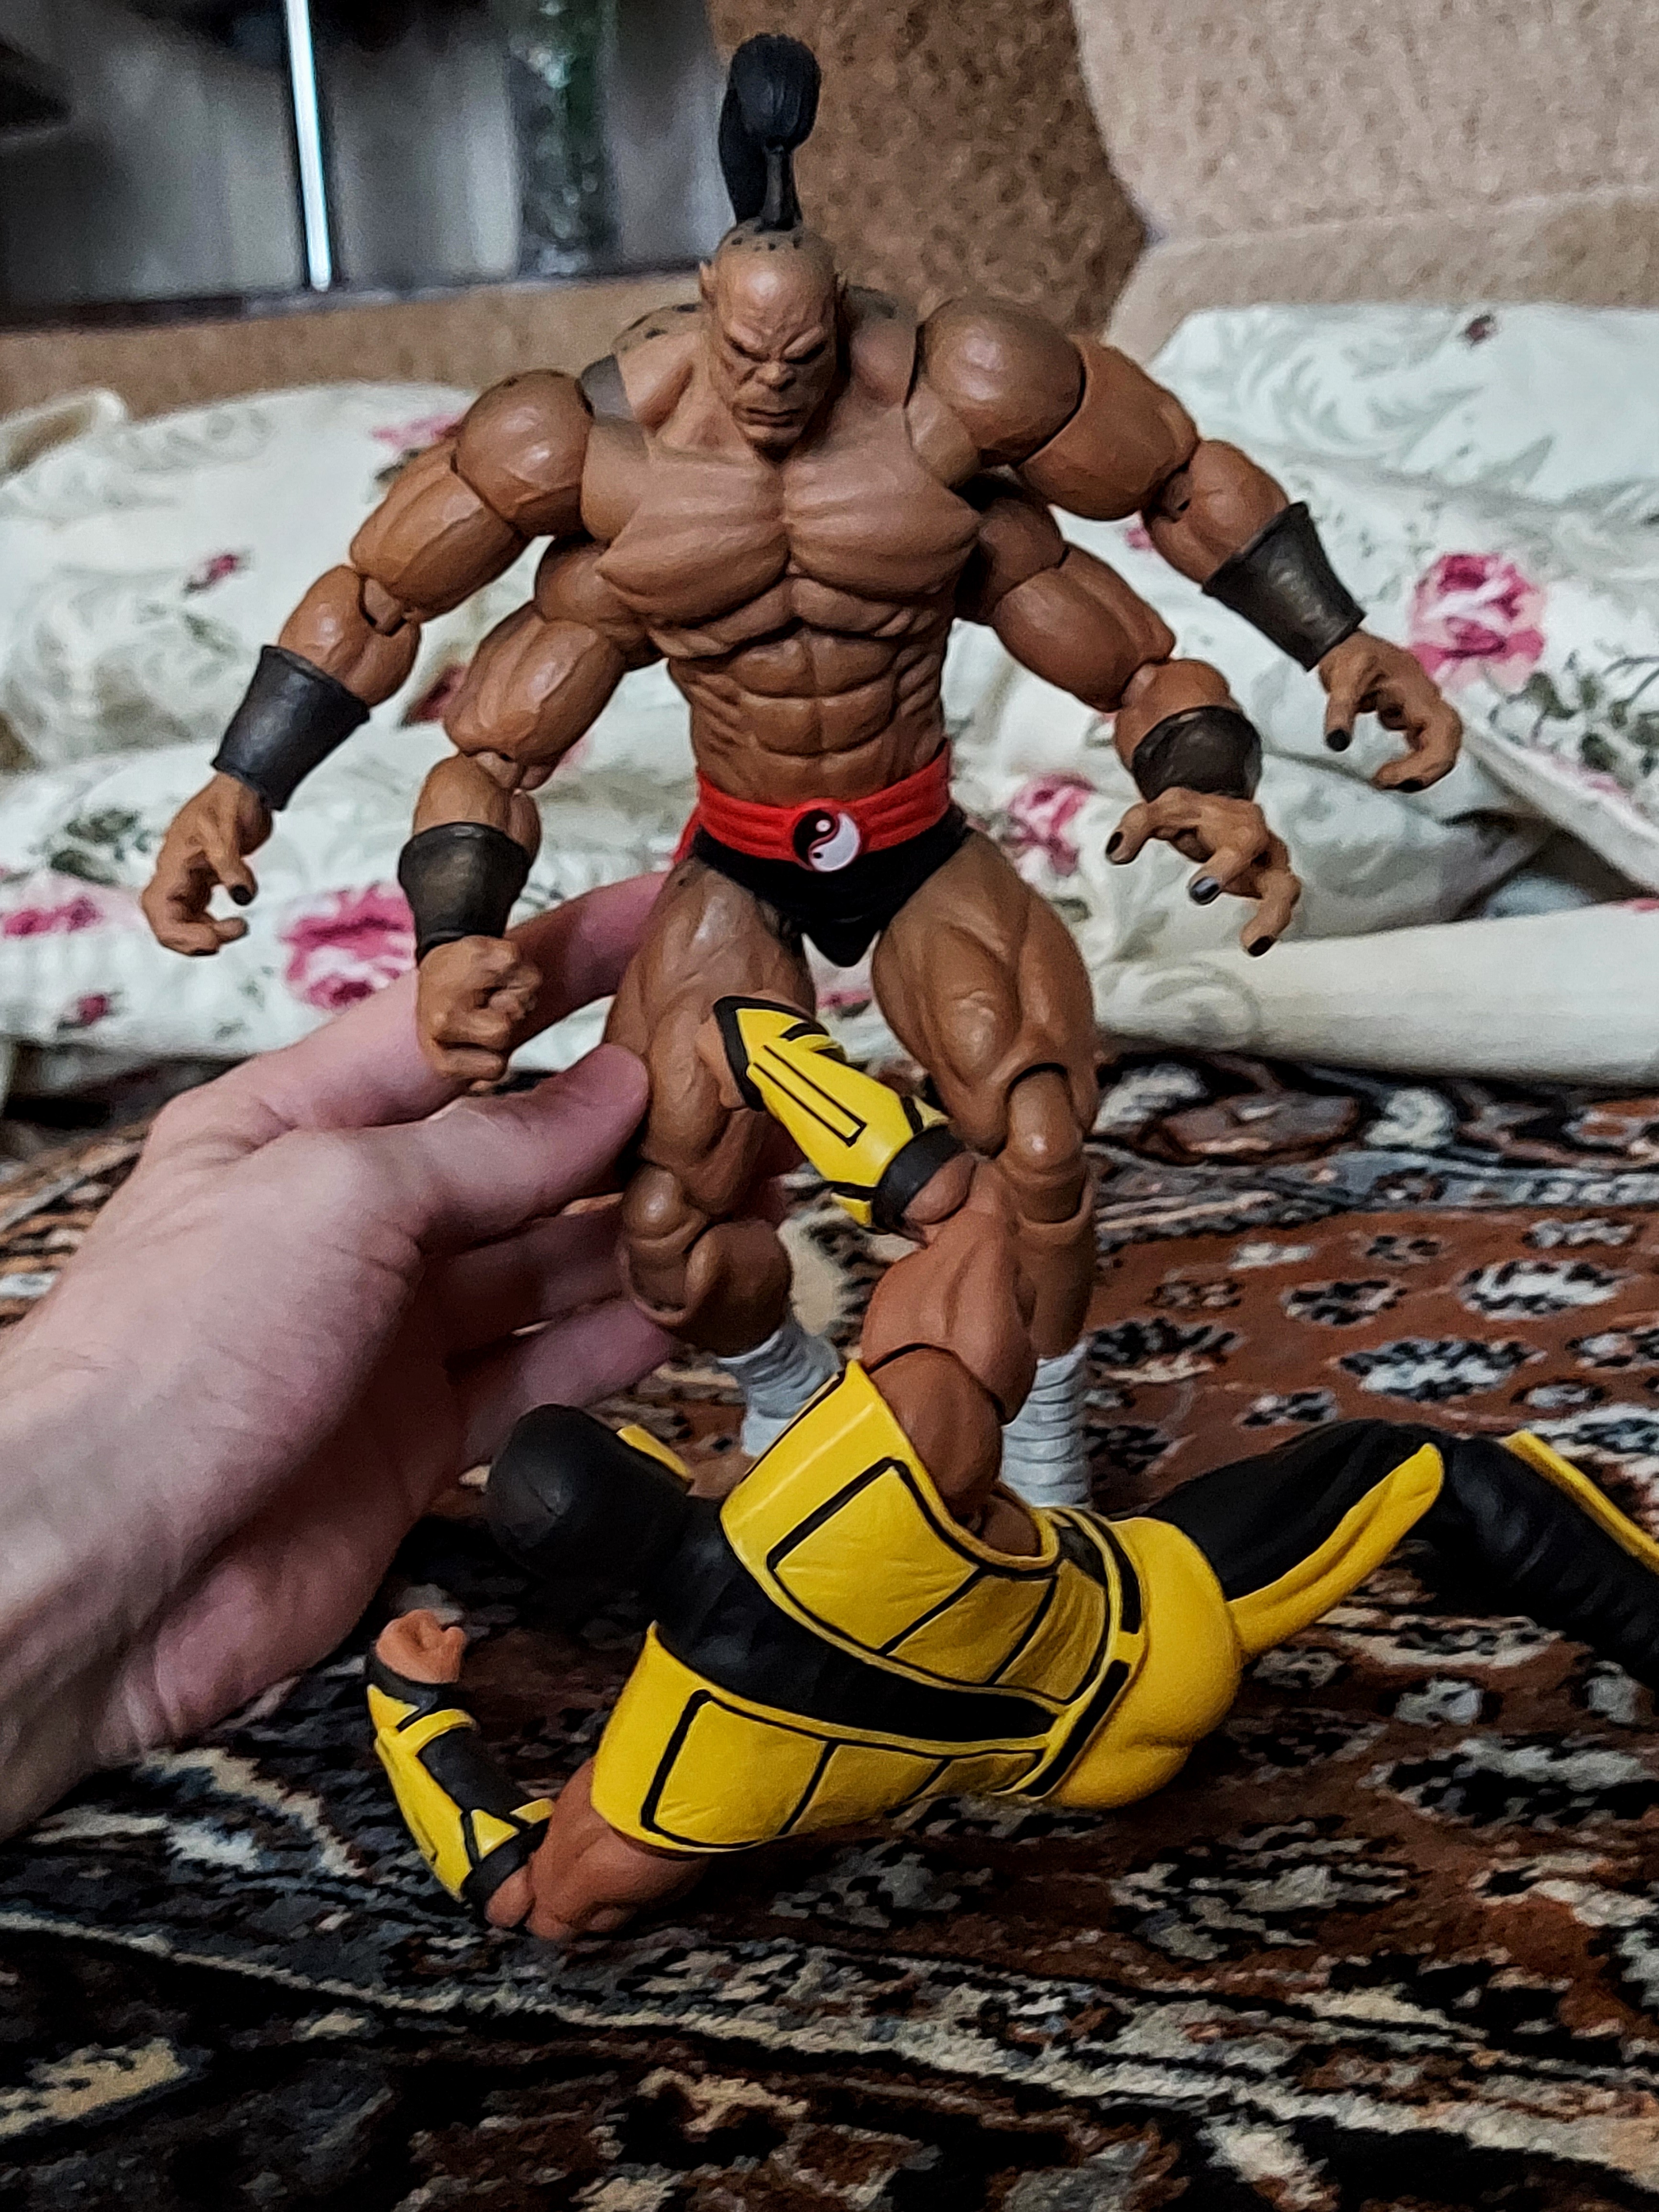
Shokan, storm, collectibles, warrior, fighter, action, figure, shorts, human body, thigh, bodybuilder, underpants, undergarment, competition event, hat, Barechested, chest, toy, sports, combat sport, contact sport, bodybuilding, event, championship, briefs, competition, striking combat sports, wrestling, physical fitness, human leg, trunks, abdomen, fictional character, fun, recreation, costume, action figure, fiction, personal protective equipment, individual sports